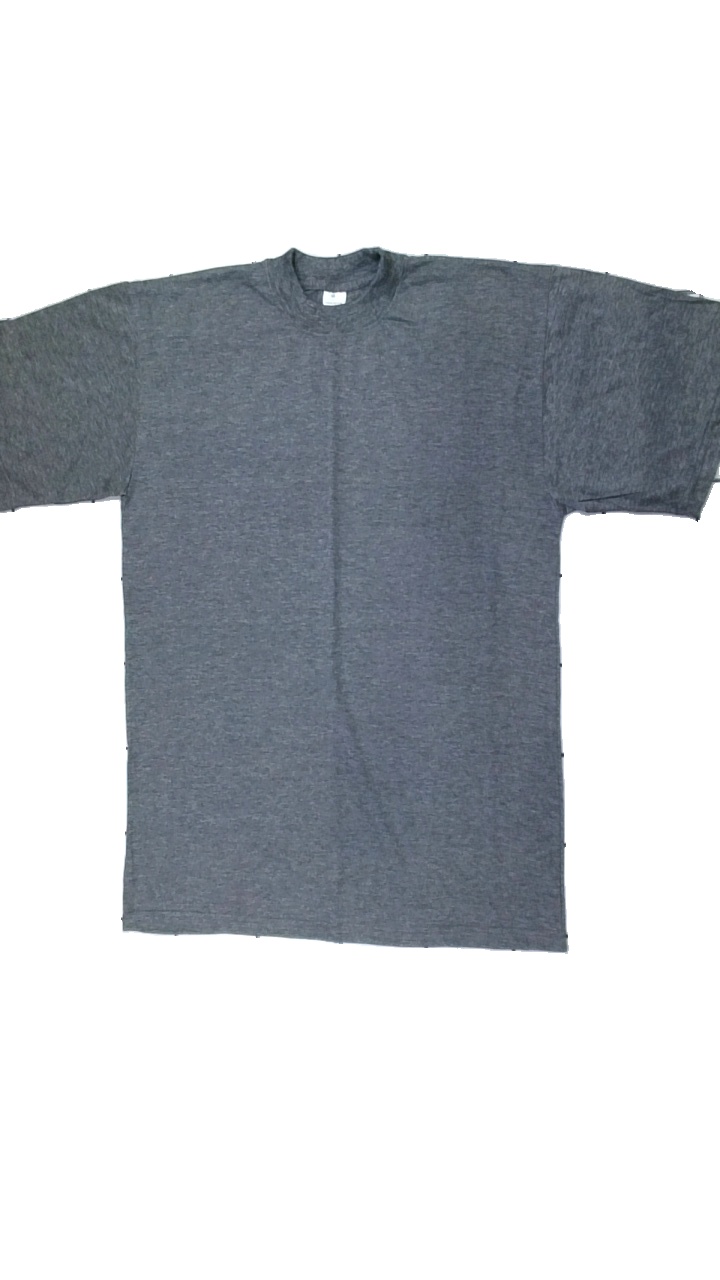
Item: T-shirt (Men)
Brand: Missing
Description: grå t-shirt
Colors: Grey
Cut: Regular
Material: ?
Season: All
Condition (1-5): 5
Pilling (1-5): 5
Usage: Reuse
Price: <50